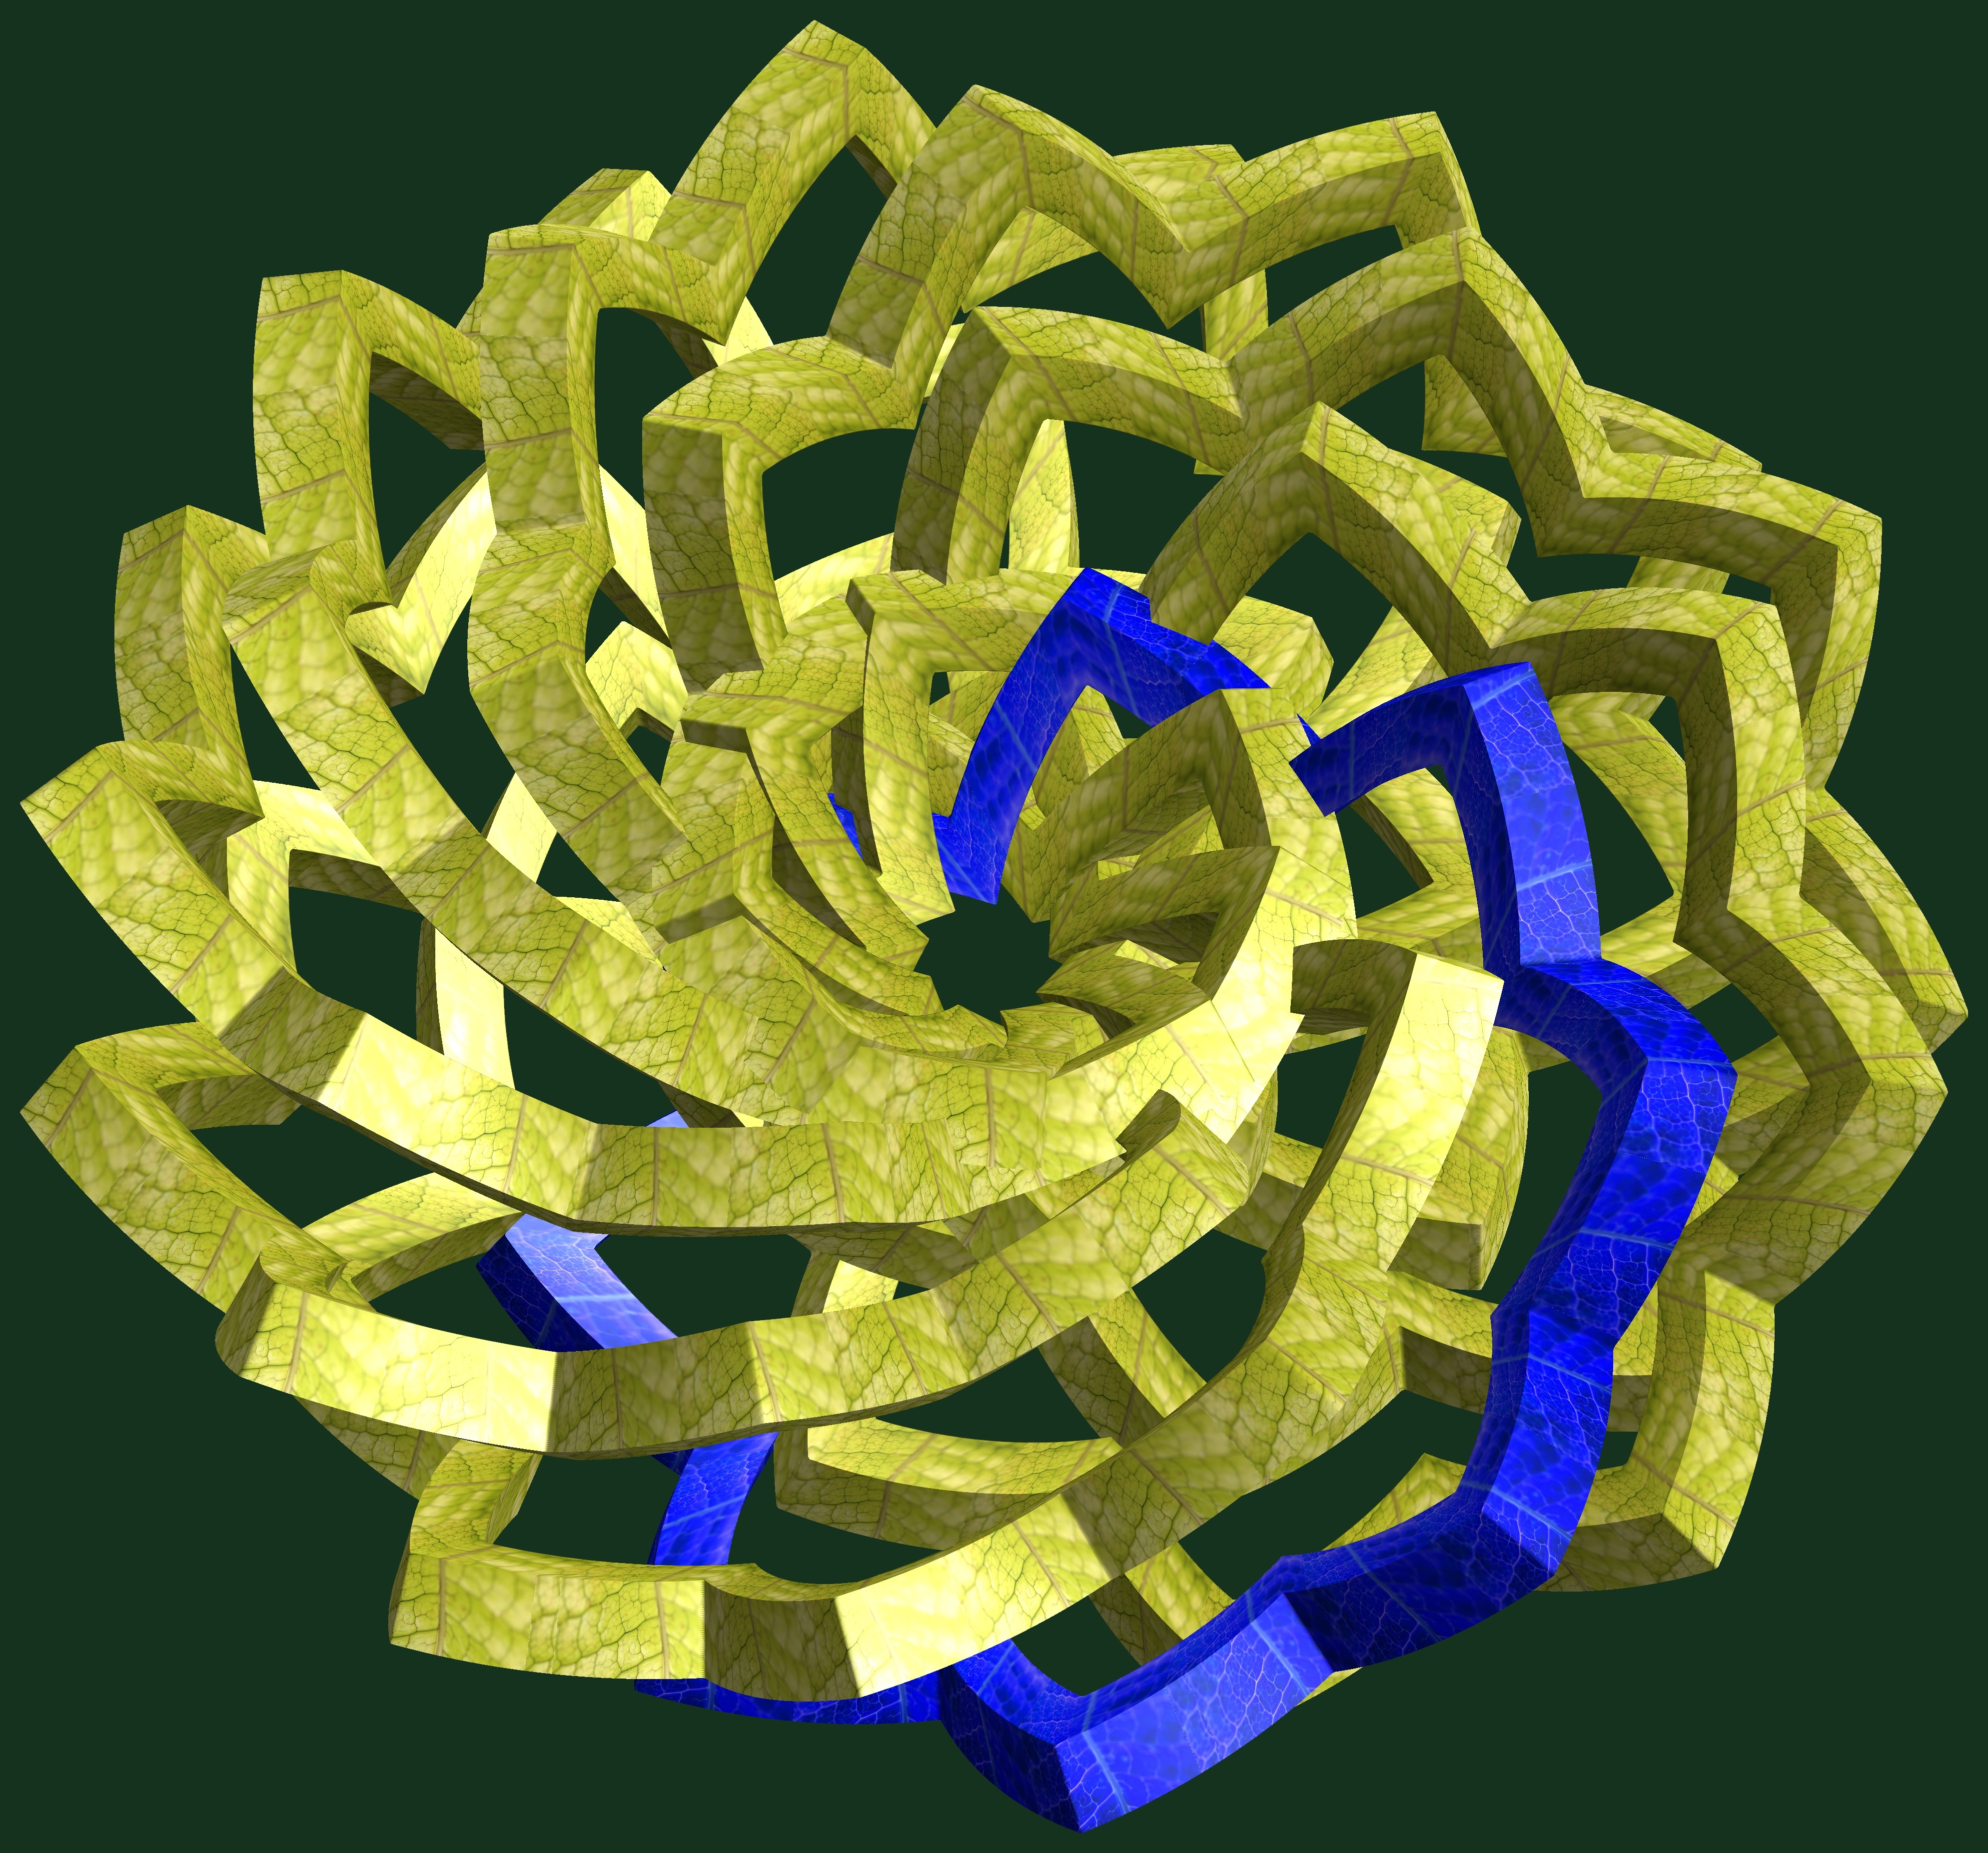
abstract, structure, texture, pattern, geometry, yellow, circle, jewellery, sculpture, design, symmetry, 3d, graphic, shape, torus, mathematica, cg, parametricplot3d, code, program, algorithm, mapping, geometricsculpture, fashion accessory